Harry Tate

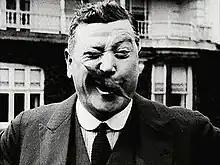

Ronald Macdonald Hutchison (4 July 1872 – 14 February 1940), professionally known as Harry Tate, was an English comedian, who performed in the music halls, in variety shows, and in films.